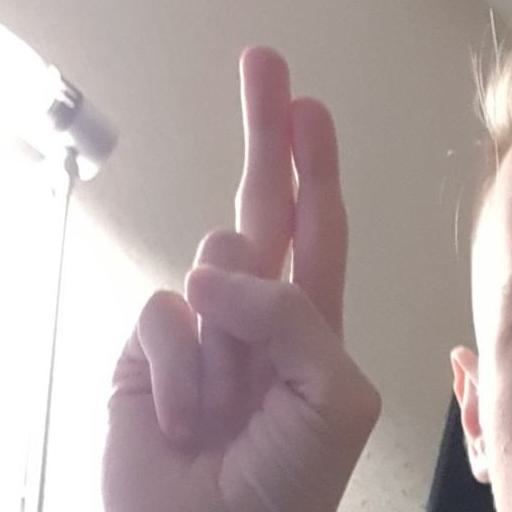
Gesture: two_up